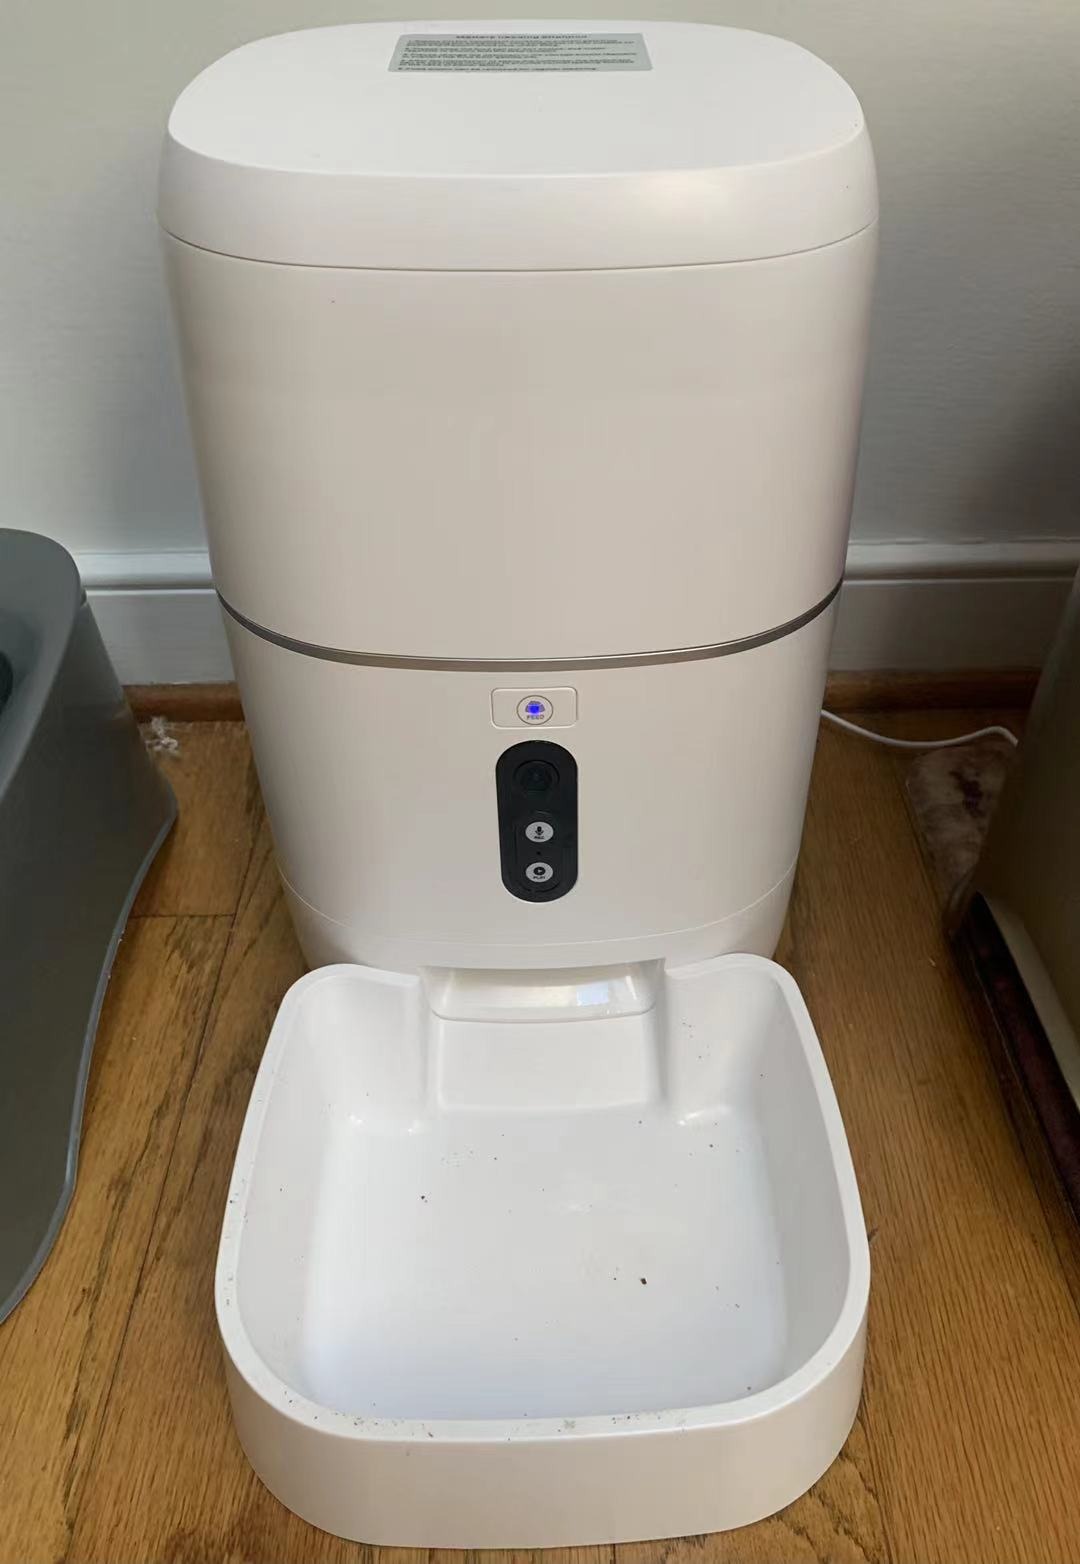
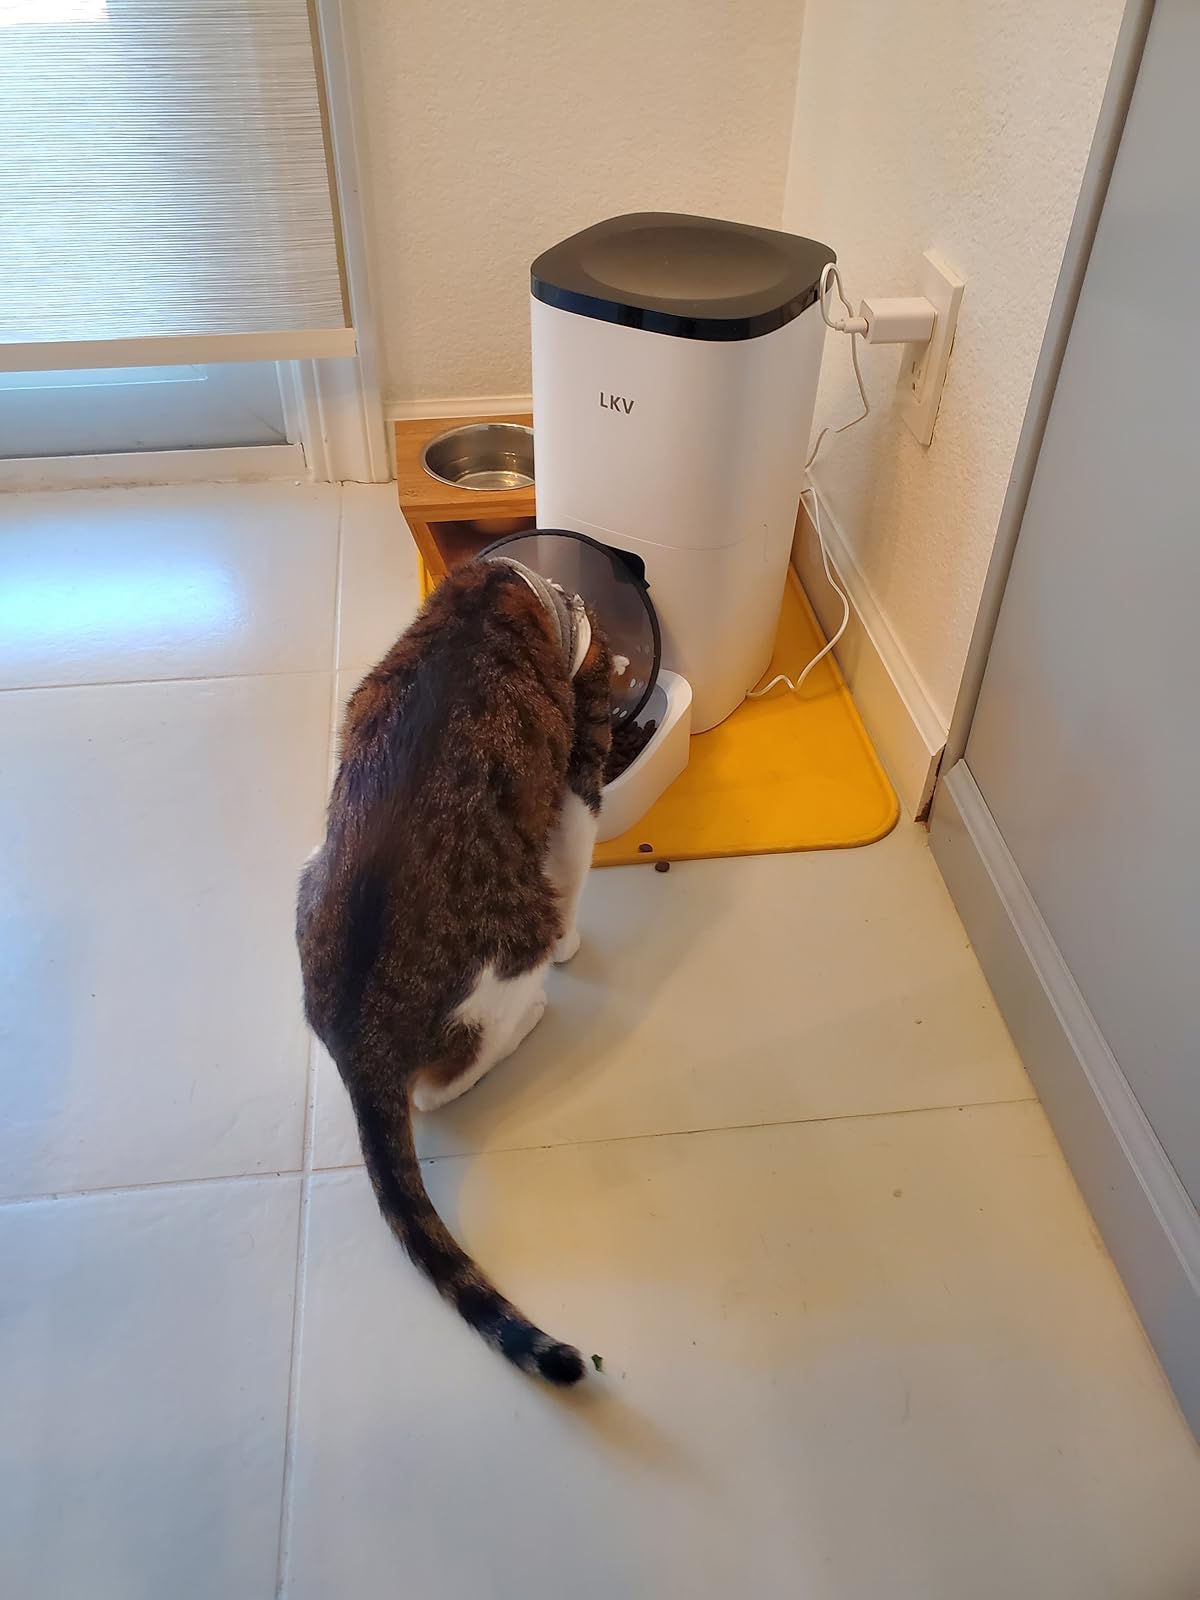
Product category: items_feeder
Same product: no